AIBO

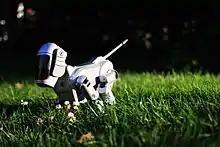
ERS-111

The ERS-111 was released in November 1999 and was an improved version of the original AIBO marketed at the same price. It has a similar appearance to ERS-110, with different ear and tail shapes, and was available in metallic black or shiny silver with black claws. 40,000 units were manufactured.